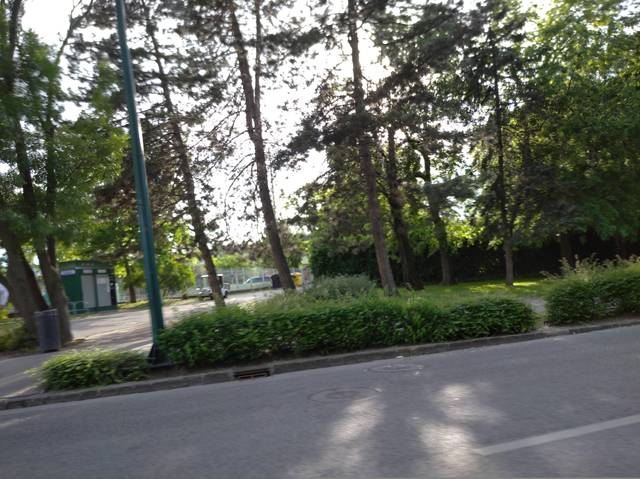
Region: Hungary
Coordinates: 47.518, 19.044